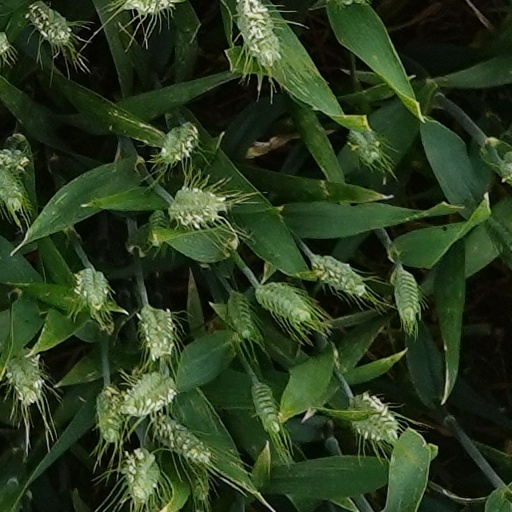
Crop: wheat